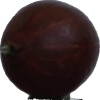
Label: gooseberry